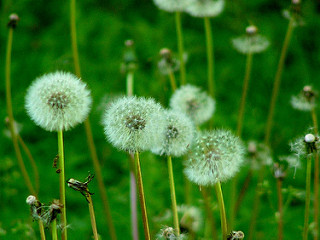
Flower: dandelion